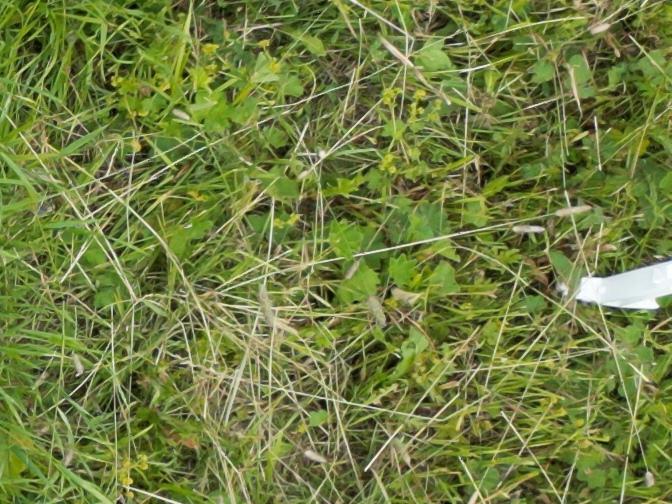
Flowers visible: yarrow flowers, yarrow flowers